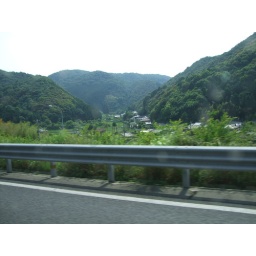
highway in mountain